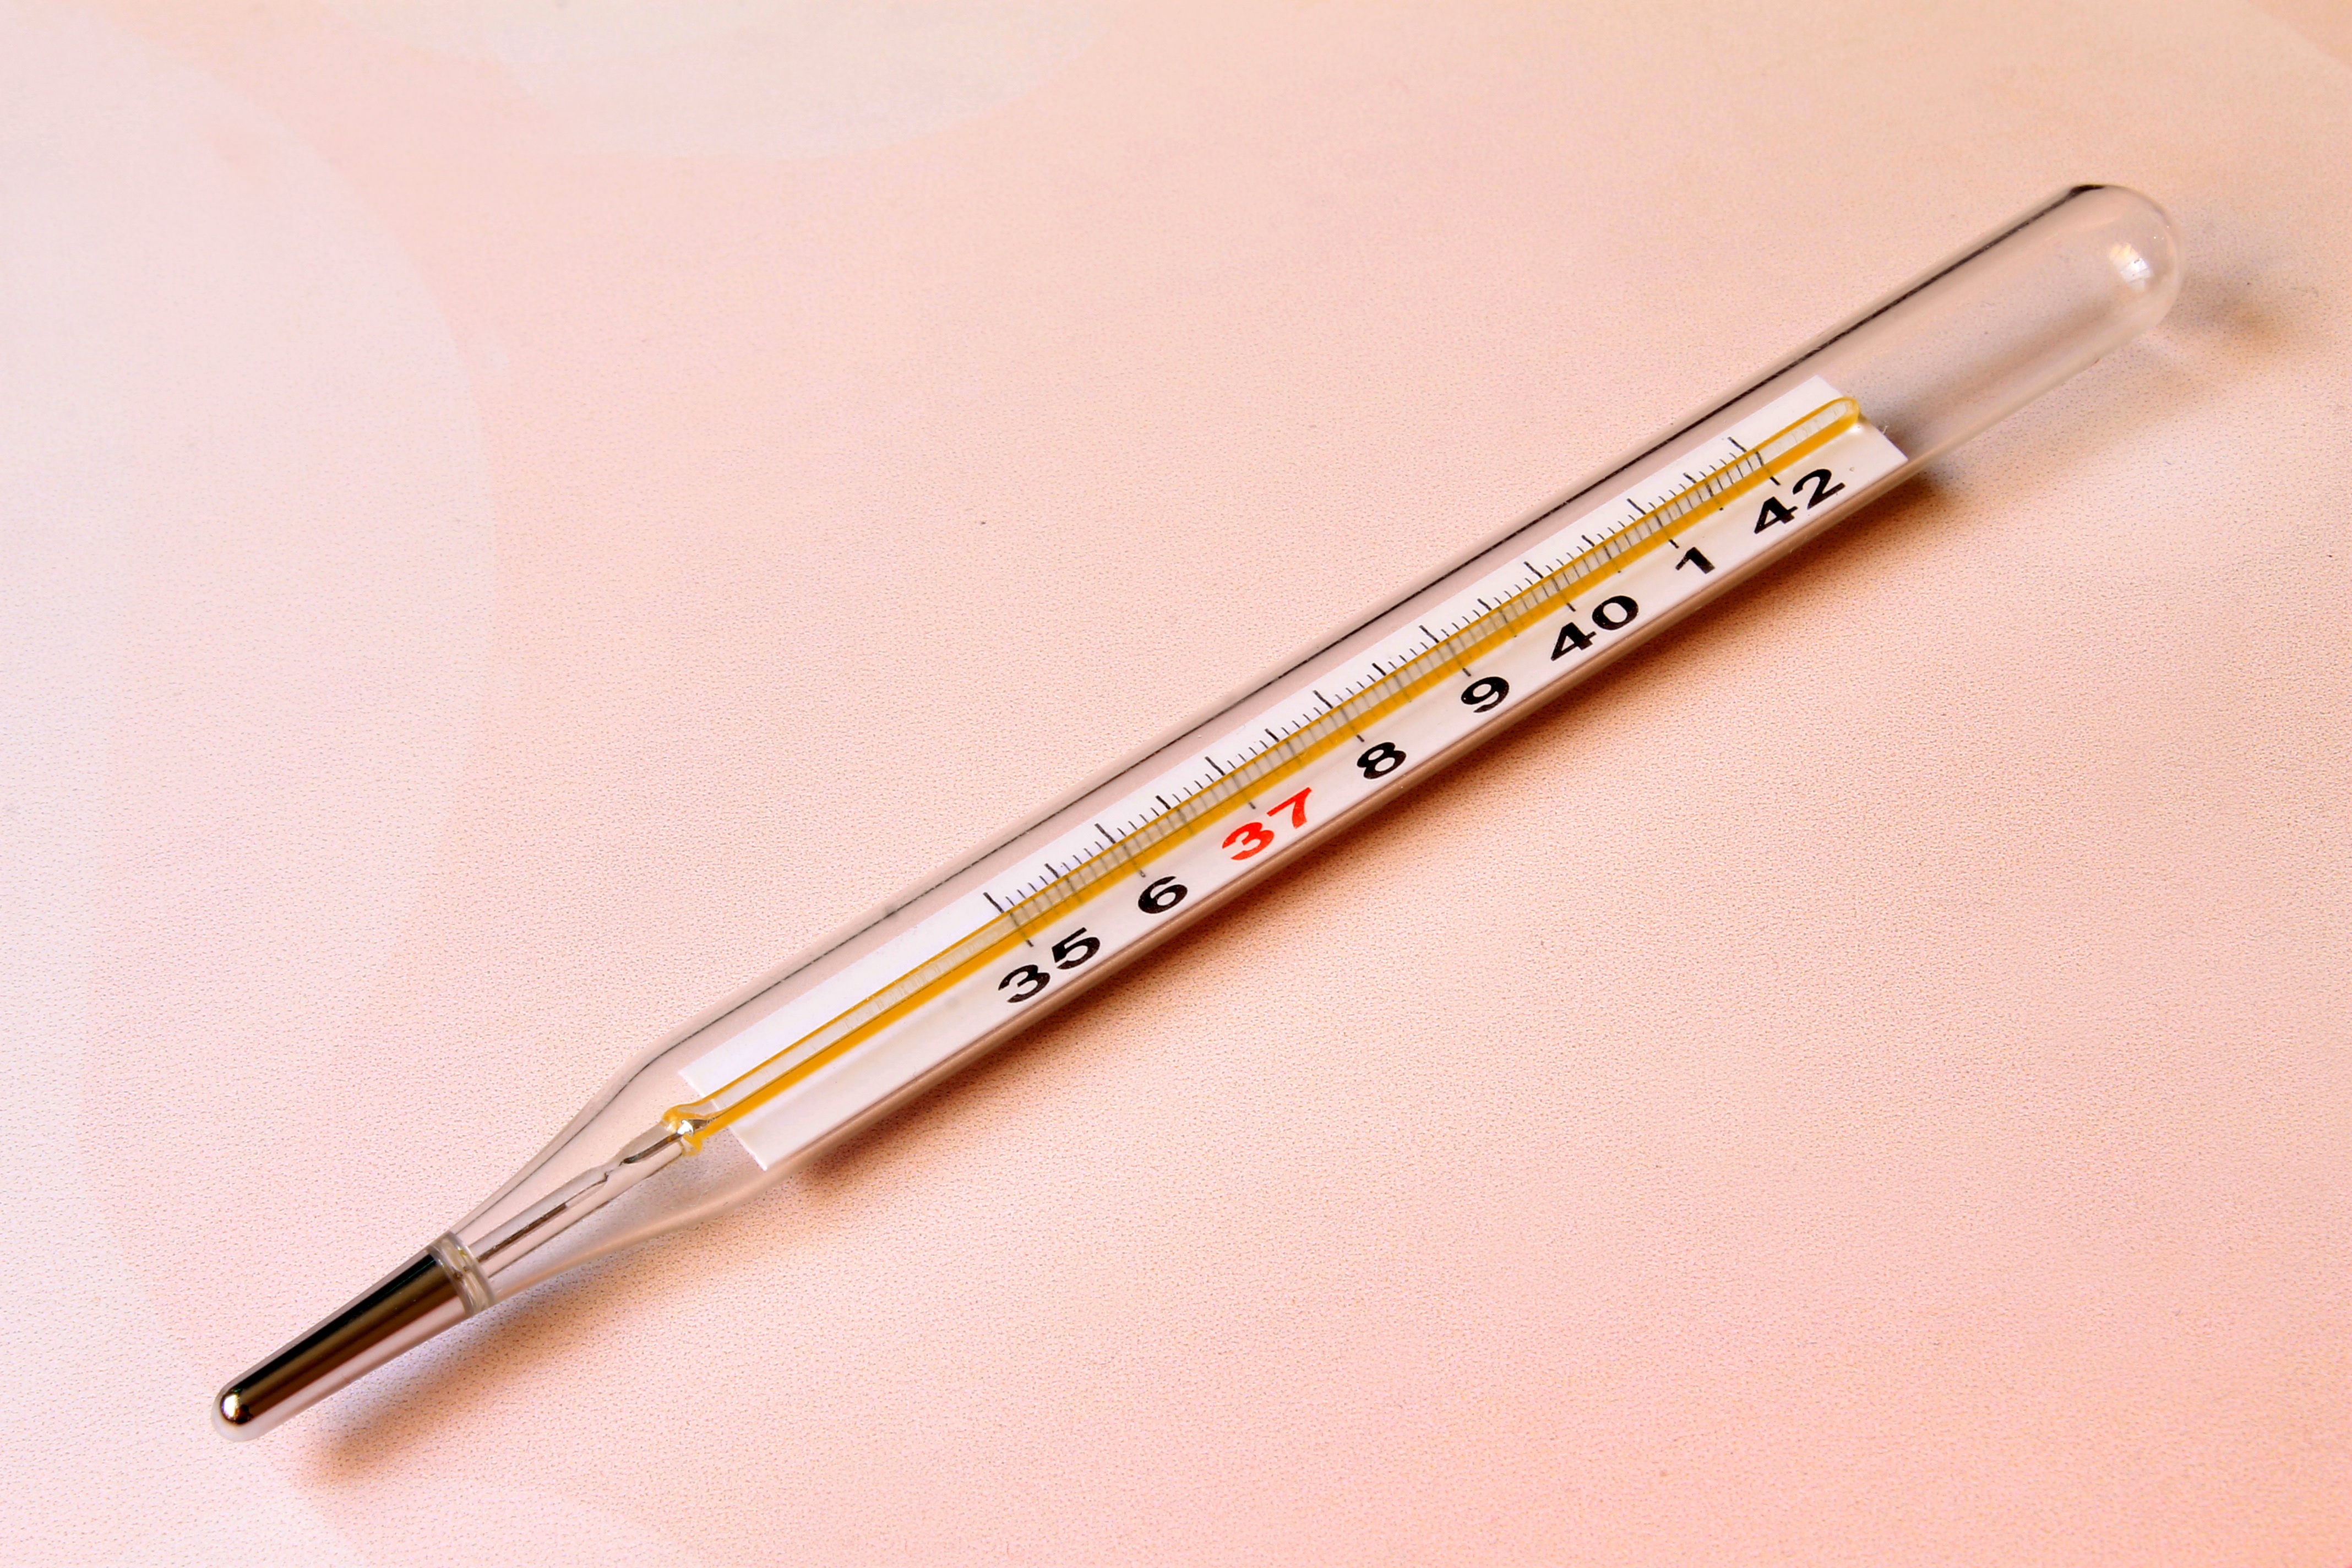
pen, bulb, measure, scale, health, measurement, mercury, fever, thermometer, temperature, apparatus, celsius, ball pen